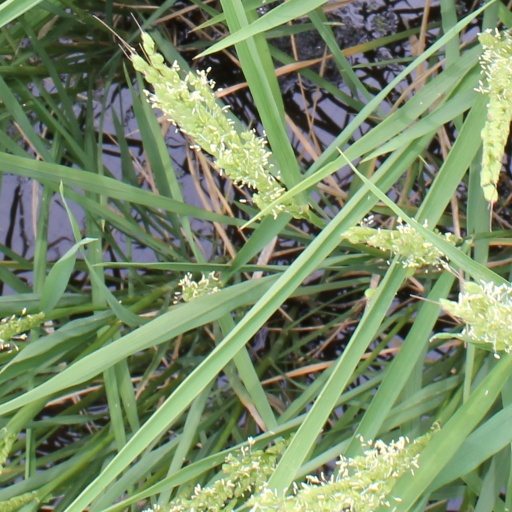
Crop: rice